Mick McGrath (footballer)

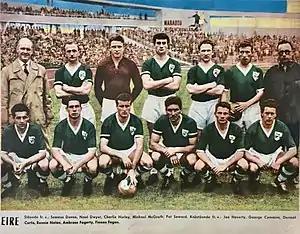
McGrath (standing, fifth from left) with Ireland in 1960

Michael McGrath (7 April 1936 – 18 April 2025) was an Irish professional footballer who played as a left half.